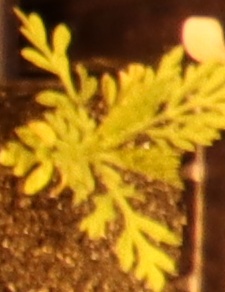
Label: Ragweed